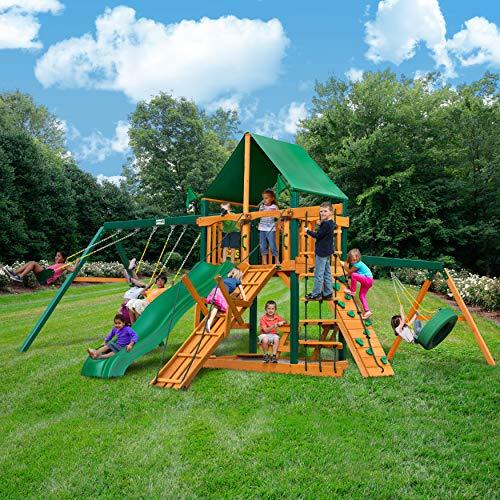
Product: Gorilla Playsets 01-0004-TS-1 Frontier Wooden Swing Set with Green Vinyl Canopy, Timber Shield Posts, Slide and Tire Swing
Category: Toys & Games | Sports & Outdoor Play | Play Sets & Playground Equipment | Play & Swing Sets
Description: Great Condition.
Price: $1,799.00
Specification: ProductDimensions:240x228x132inches|ItemWeight:813pounds|ShippingWeight:874pounds(Viewshippingratesandpolicies)|ASIN:B00BOIF1WO|Itemmodelnumber:01-0004-TS-1|Manufacturerrecommendedage:36months-12years